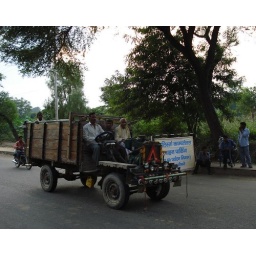
These home made trucks are illegal, but you see them now and then in certain areas